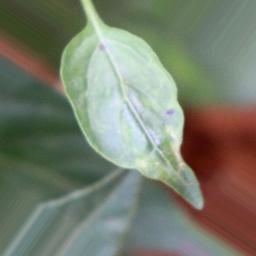
Label: healthy